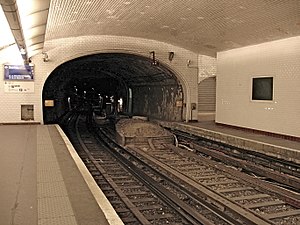
Porte Maillot (metrostation) / Galleri
Porte Maillot er en station på metronettet i Paris og betjener metrolinje 1. Den ligger på grænsen mellem 16. og 17. arrondissement i nærheden af Porte Maillot, som engang var en vigtig indgangsport af træ til Paris med indgang fra Bois de Boulogne. Portens navn var dengang porte Mahiaulx og derpå Mahiot, der muligvis kommer fra spillet pall-mall, der er af samme type som kroket. I vestlig retning betjener metrostationen Neuilly-sur-Seine.